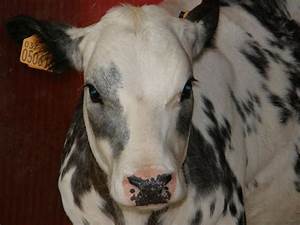
Label: cow